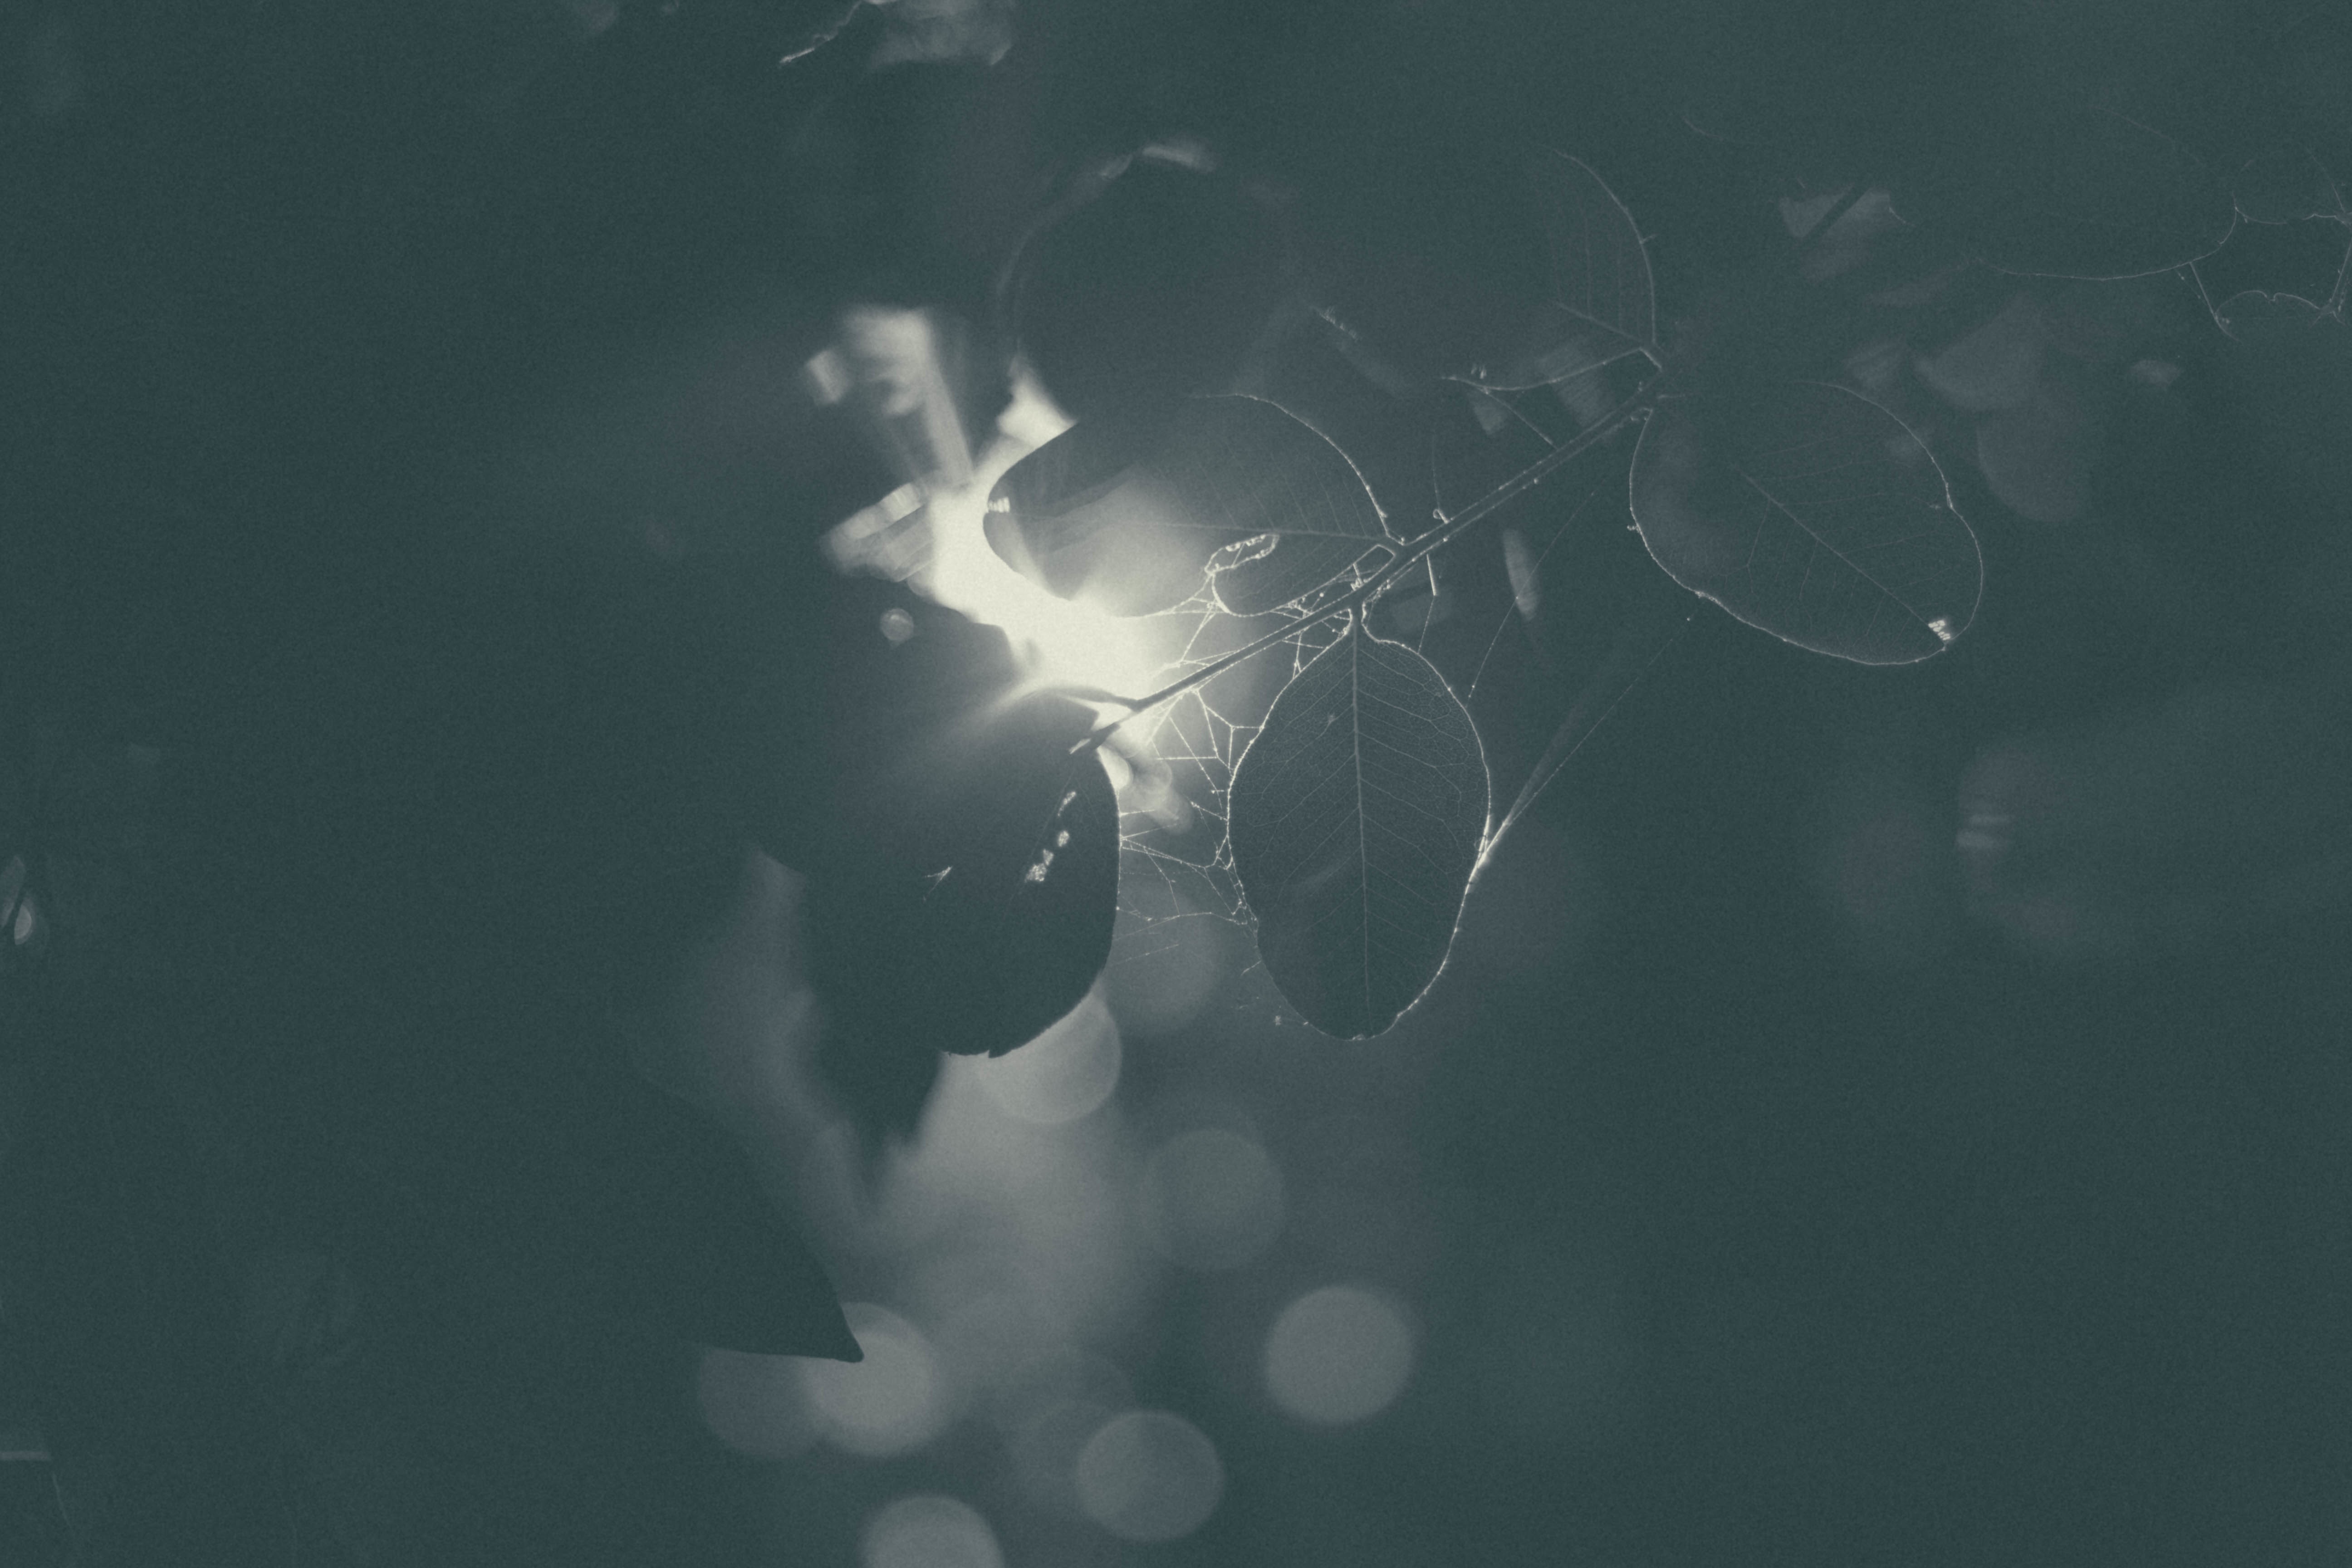
light, cloud, black and white, atmosphere, reflection, darkness, monochrome, thunder, monochrome photography